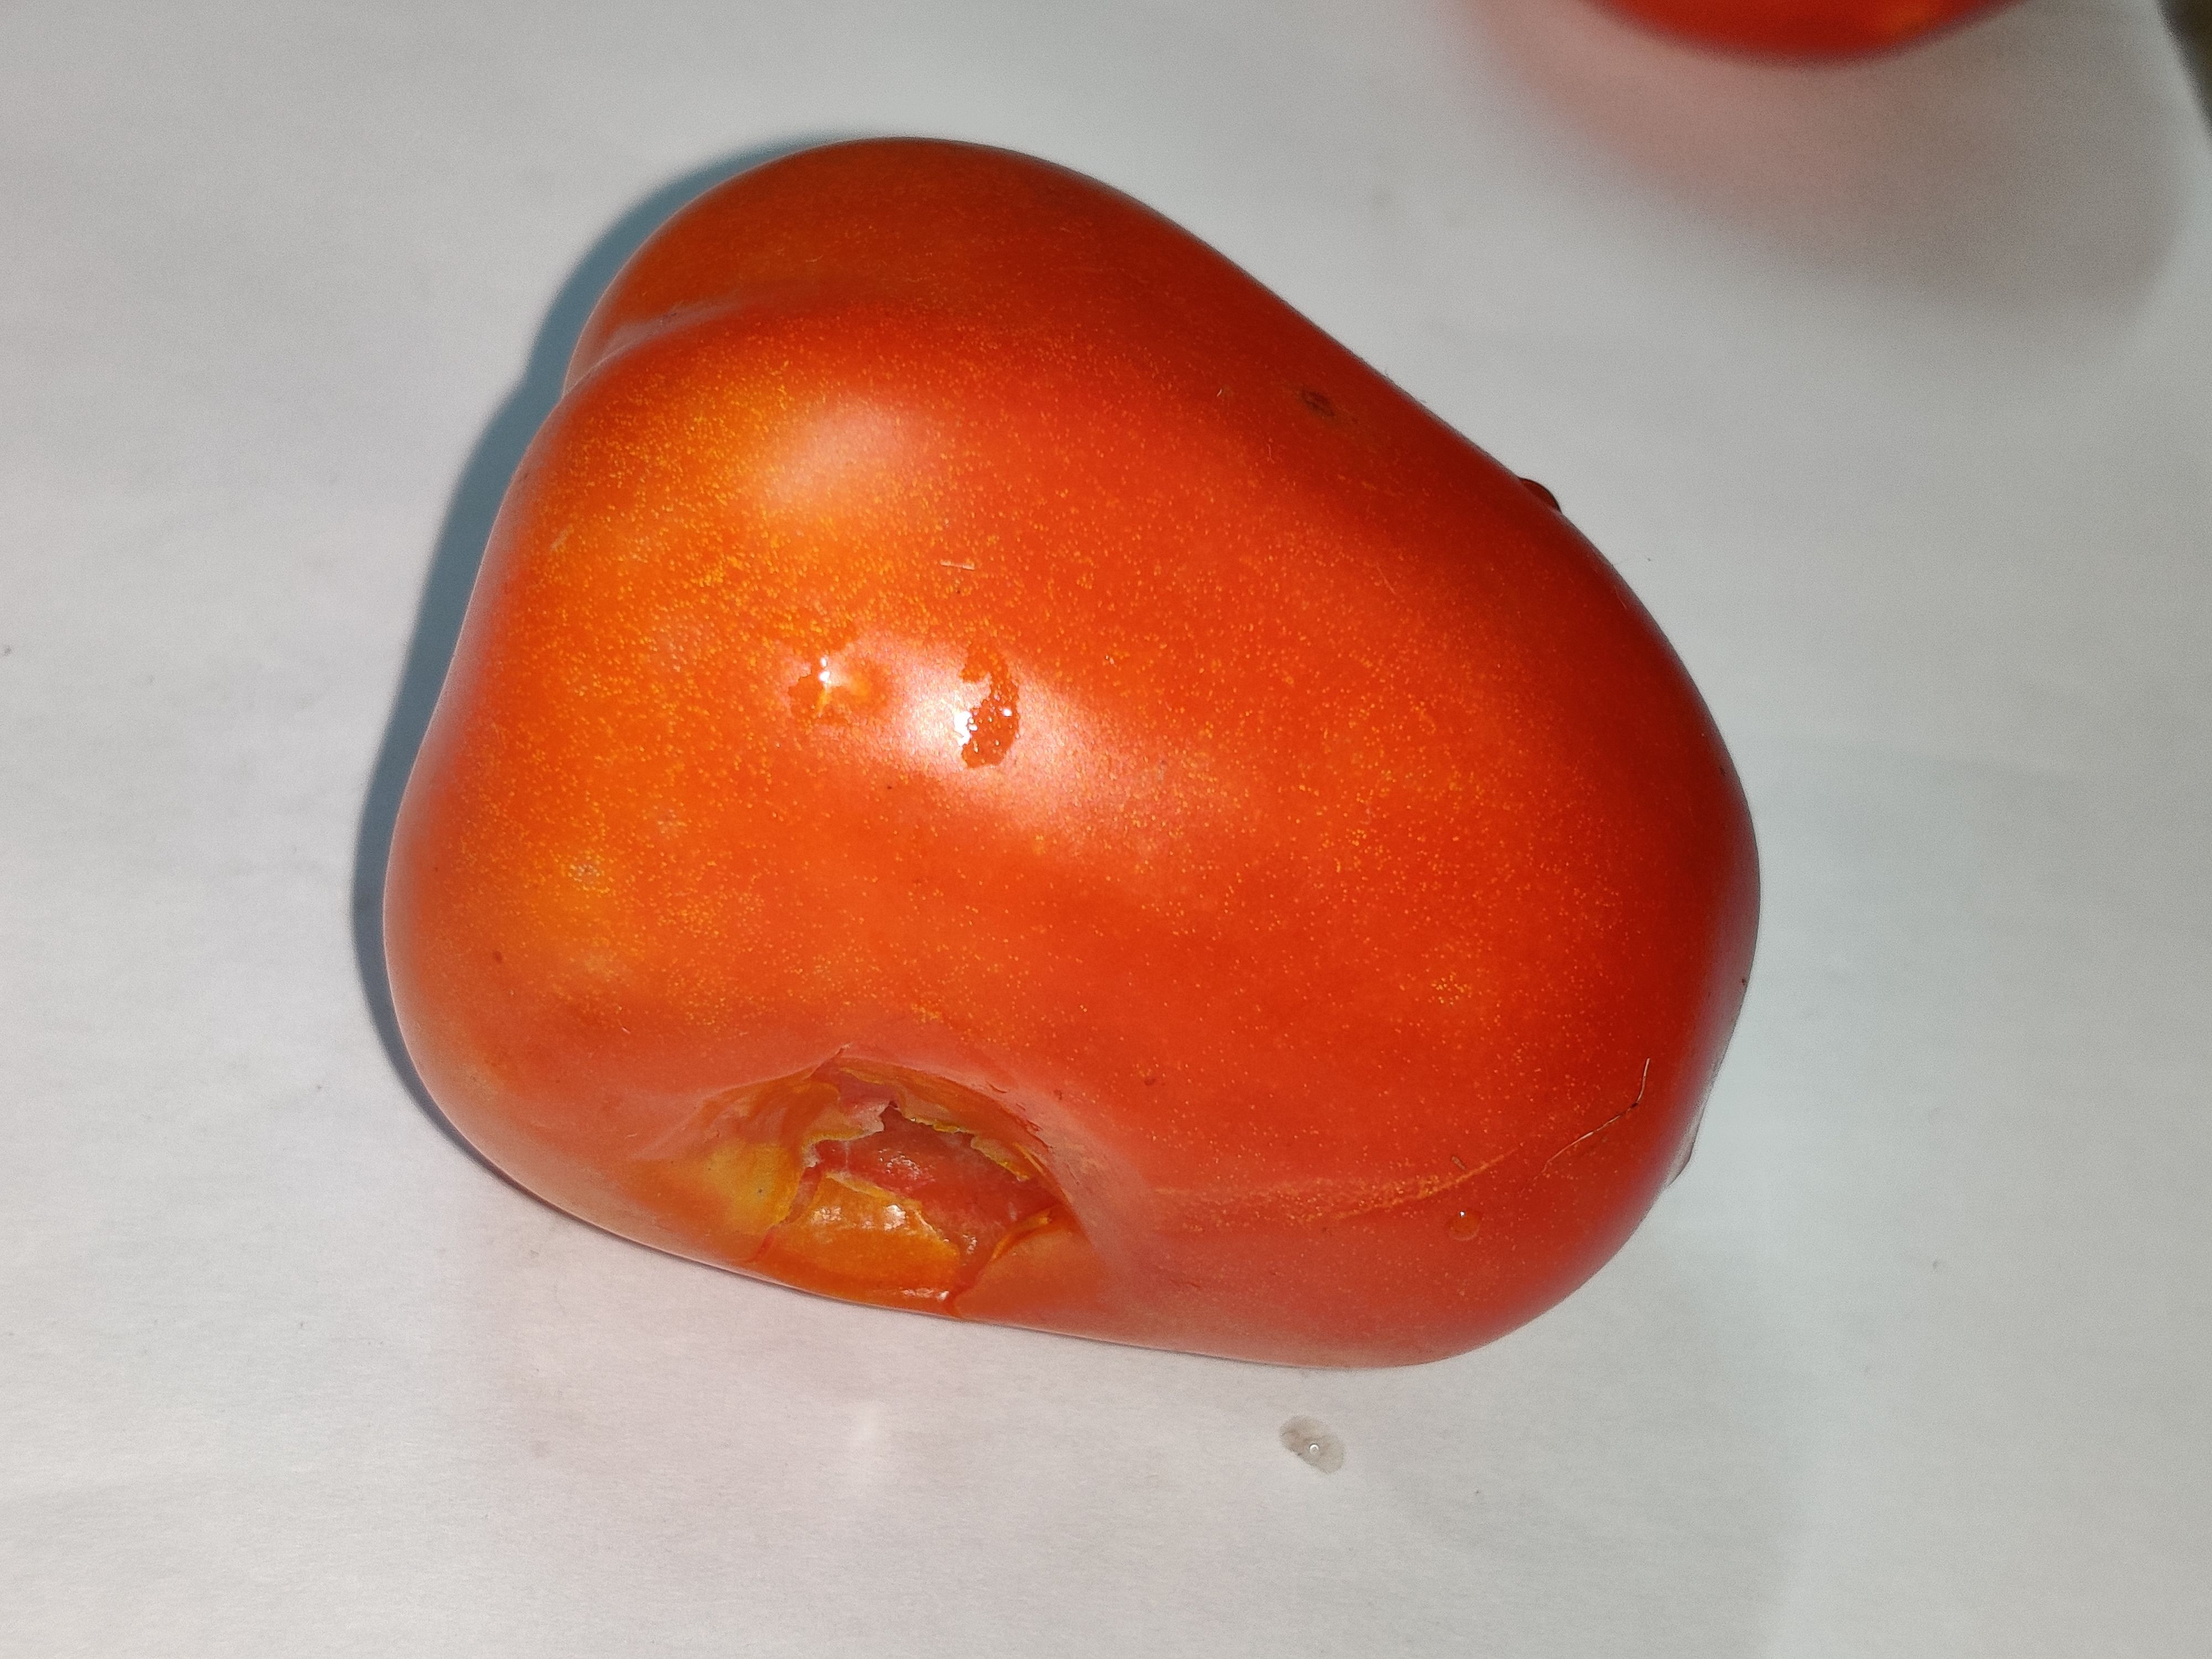
Fruit: tomatoes
Grade: 2nd-grade